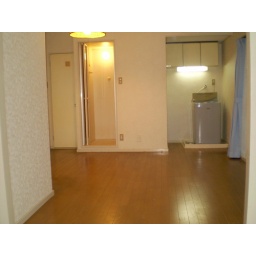
6 tatami mat in size hardwood floored dining kitchen area. Has washing machine located in side room